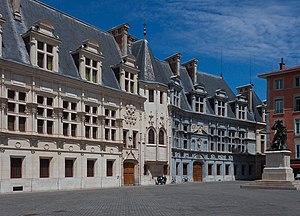
Palais du Parlement du Dauphiné à Grenoble
Charles Renauldon, était un homme politique français du XIXᵉ siècle.
La Seconde Renaissance, autrefois dit Style Henri II, marque à partir de 1540, la maturation du style apparu au début du siècle ainsi que sa naturalisation tandis que le Val de Loire se retrouve relégué en conservatoire des formes de la Première Renaissance. Cette nouvelle période se développe alors principalement durant les règnes de Henri II, François II puis Charles IX, pour ne s'achever que vers 1559-1564, au moment même où commencent les Guerres de religions, qui seront marquées par le Massacre de la Saint-Barthélemy et la contre-réforme catholique.
La Renaissance française est un mouvement artistique et culturel situé en France entre le milieu du XVᵉ siècle et le début du XVIIᵉ siècle. Étape de l'époque moderne, la Renaissance apparaît en France après le début du mouvement en Italie et sa propagation dans d'autres pays européens.
Cet article recense les monuments historiques de Grenoble, en France.
Pierre Bucher est un magistrat grenoblois qui fut notamment sculpteur, architecte, professeur de droit, doyen de l'université de Grenoble et procureur.
Le Parlement du Dauphiné ou Parlement de Grenoble, est une cour souveraine de justice sous l'Ancien Régime français.
La journée des Tuiles est le nom donné à une émeute, survenue le 7 juin 1788 à Grenoble, au cours de laquelle les insurgés ont affronté la troupe à coups de tuiles, dans le contexte de la fronde parlementaire consécutive à la tentative de réforme du garde des Sceaux Lamoignon et du contrôleur général des finances Loménie de Brienne, visant à annuler les pouvoirs redonnés aux parlements par Maupeou au début du règne de Louis XVI et comprenant la mise en place de nouveaux impôts et mesures de libre-échange, impopulaires depuis la guerre des farines.